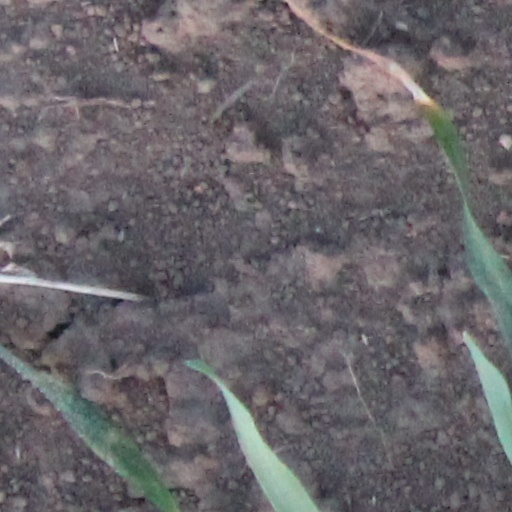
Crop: wheat